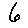
Label: 6